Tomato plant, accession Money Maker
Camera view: horizontal (90 deg, fisheye); turntable rotation: 30 degrees
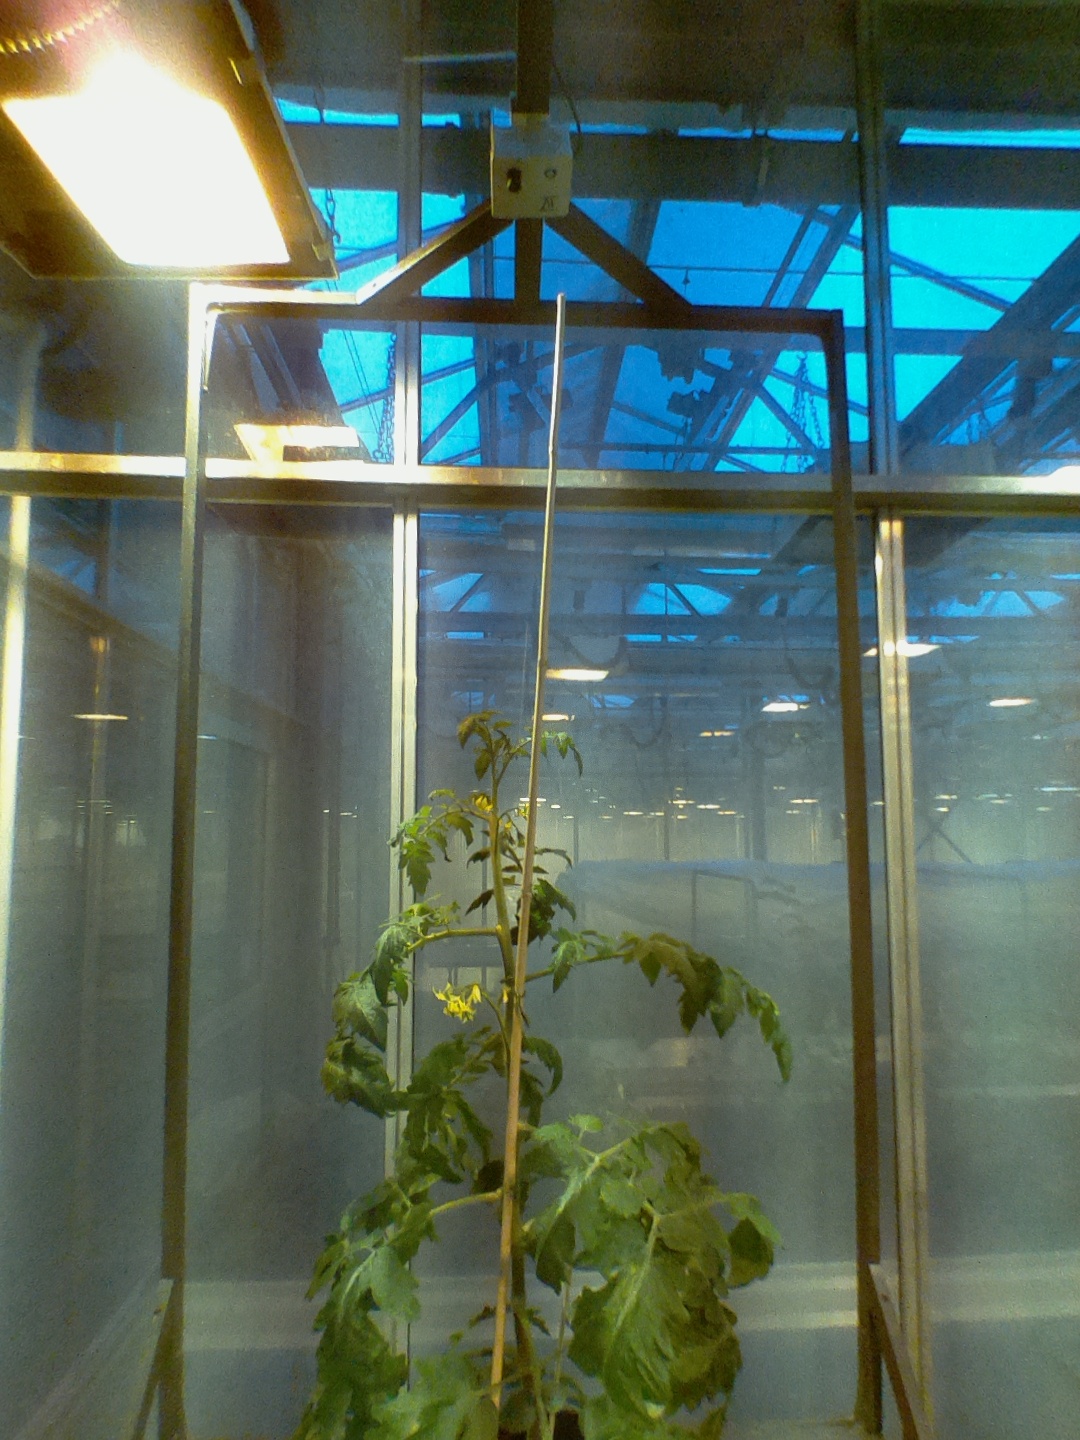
BBCH growth stage 66: Full flowering, 60%-70% of flowers open, more petals falling